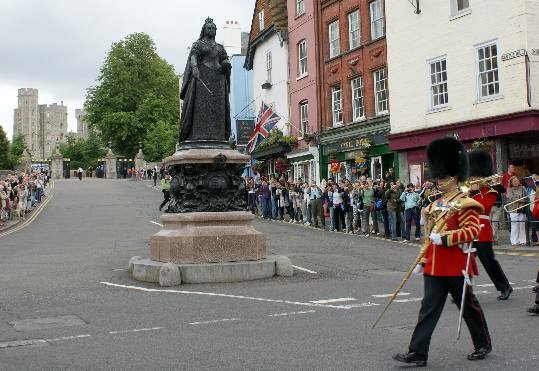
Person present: Yes